Wyoming Highway 59

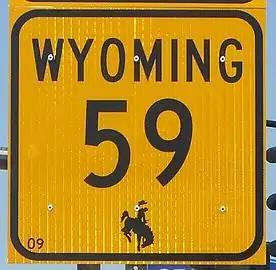
WYO 59 marker

WYO 59 along its route between Gillette and Douglas to some is one of the most desolate or barren place in the country. At approximately or halfway to Wright, WYO 59 passes through Bill, an unincorporated community in Converse County. Bill consists of a hotel and diner for Union Pacific Railroad employees who take mandatory rests in the town Between Bill and Wright, WYO 59 leaves Converse County and enters Campbell County.